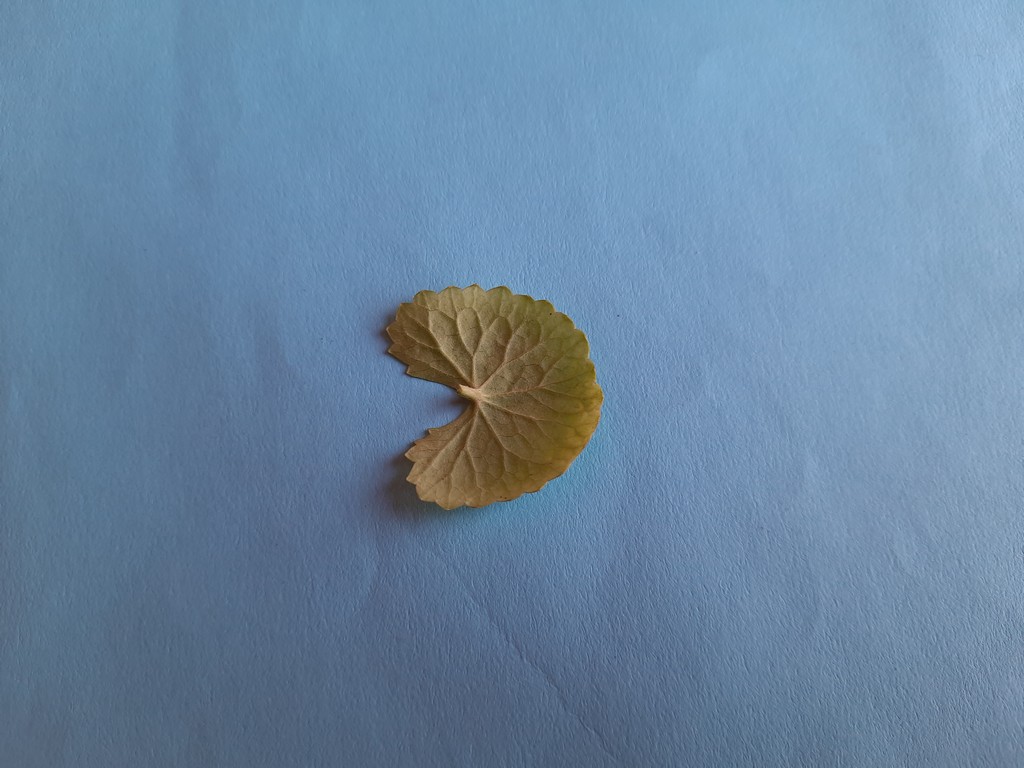
Label: Healthy